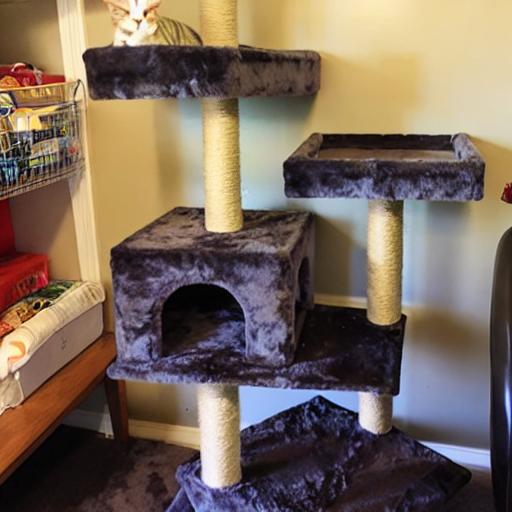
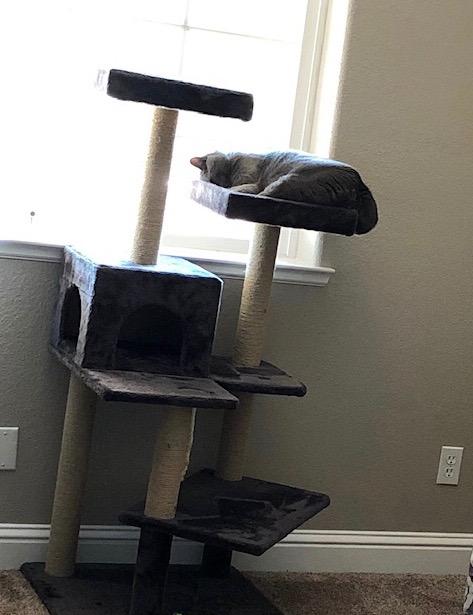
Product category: items_cat tree
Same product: no